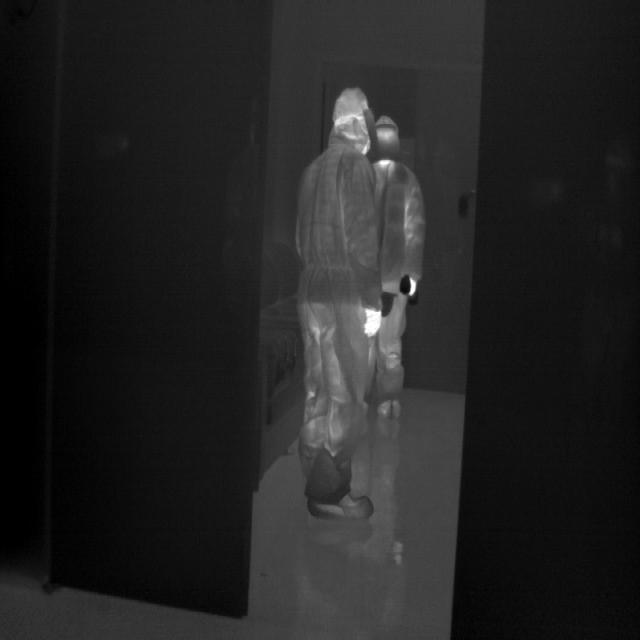
Detected objects:
label: person
label: person